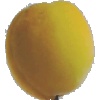
Label: Peach 2